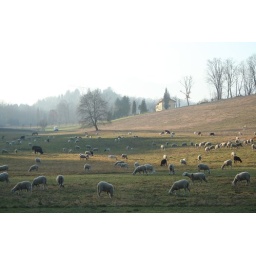
A field in front of my house